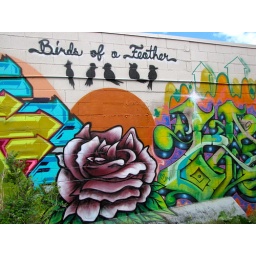
Some graffiti or possibly a mural, on the side of a building near where Pandosy street turns into Lakeshore drive